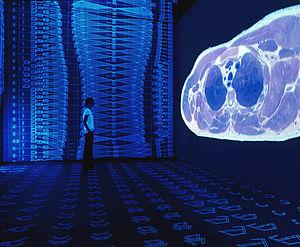
Foreign Office Architects est une ancienne agence d'architecture de renommée internationale basée à Londres, fondée en 1993 par le couples d'architectes irano-espagnol Farshid Moussavi et Alejandro Zaera Polo. En juin 2011, la séparation du couple met fin à l'activité de l'agence FOA et donne lieu à deux nouvelles agences : la FMA basée à Londres, et l'AZPA basée à Londres et Barcelone.